Assassination of Reinhard Heydrich

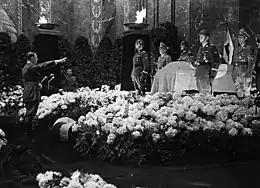
Funeral ceremony in Berlin

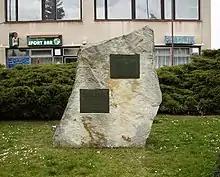
Memorial to Gabčík and Kubiš in Nehvizdy

Hitler ordered an investigation and reprisals on the day of the assassination attempt, suggesting that Himmler send SS General Erich von dem Bach-Zelewski to Prague. According to Karl Hermann Frank's postwar testimony, Hitler knew Zelewski to be even harsher than Heydrich. Hitler favoured killing 10,000 politically unreliable Czechs, but after he consulted Himmler, the idea was dropped because Czech territory was an important industrial zone for the German military, and indiscriminate killing could reduce the productivity of the region.